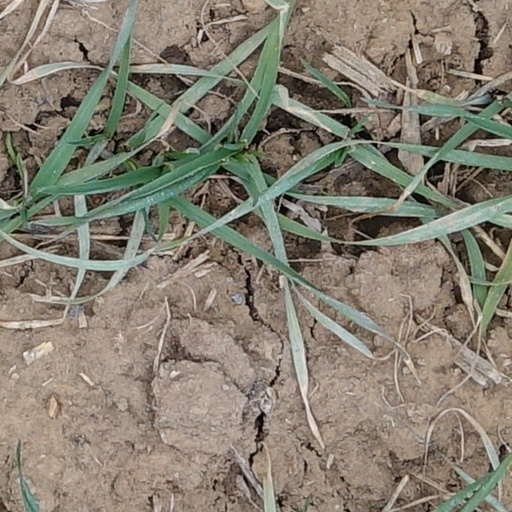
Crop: wheat